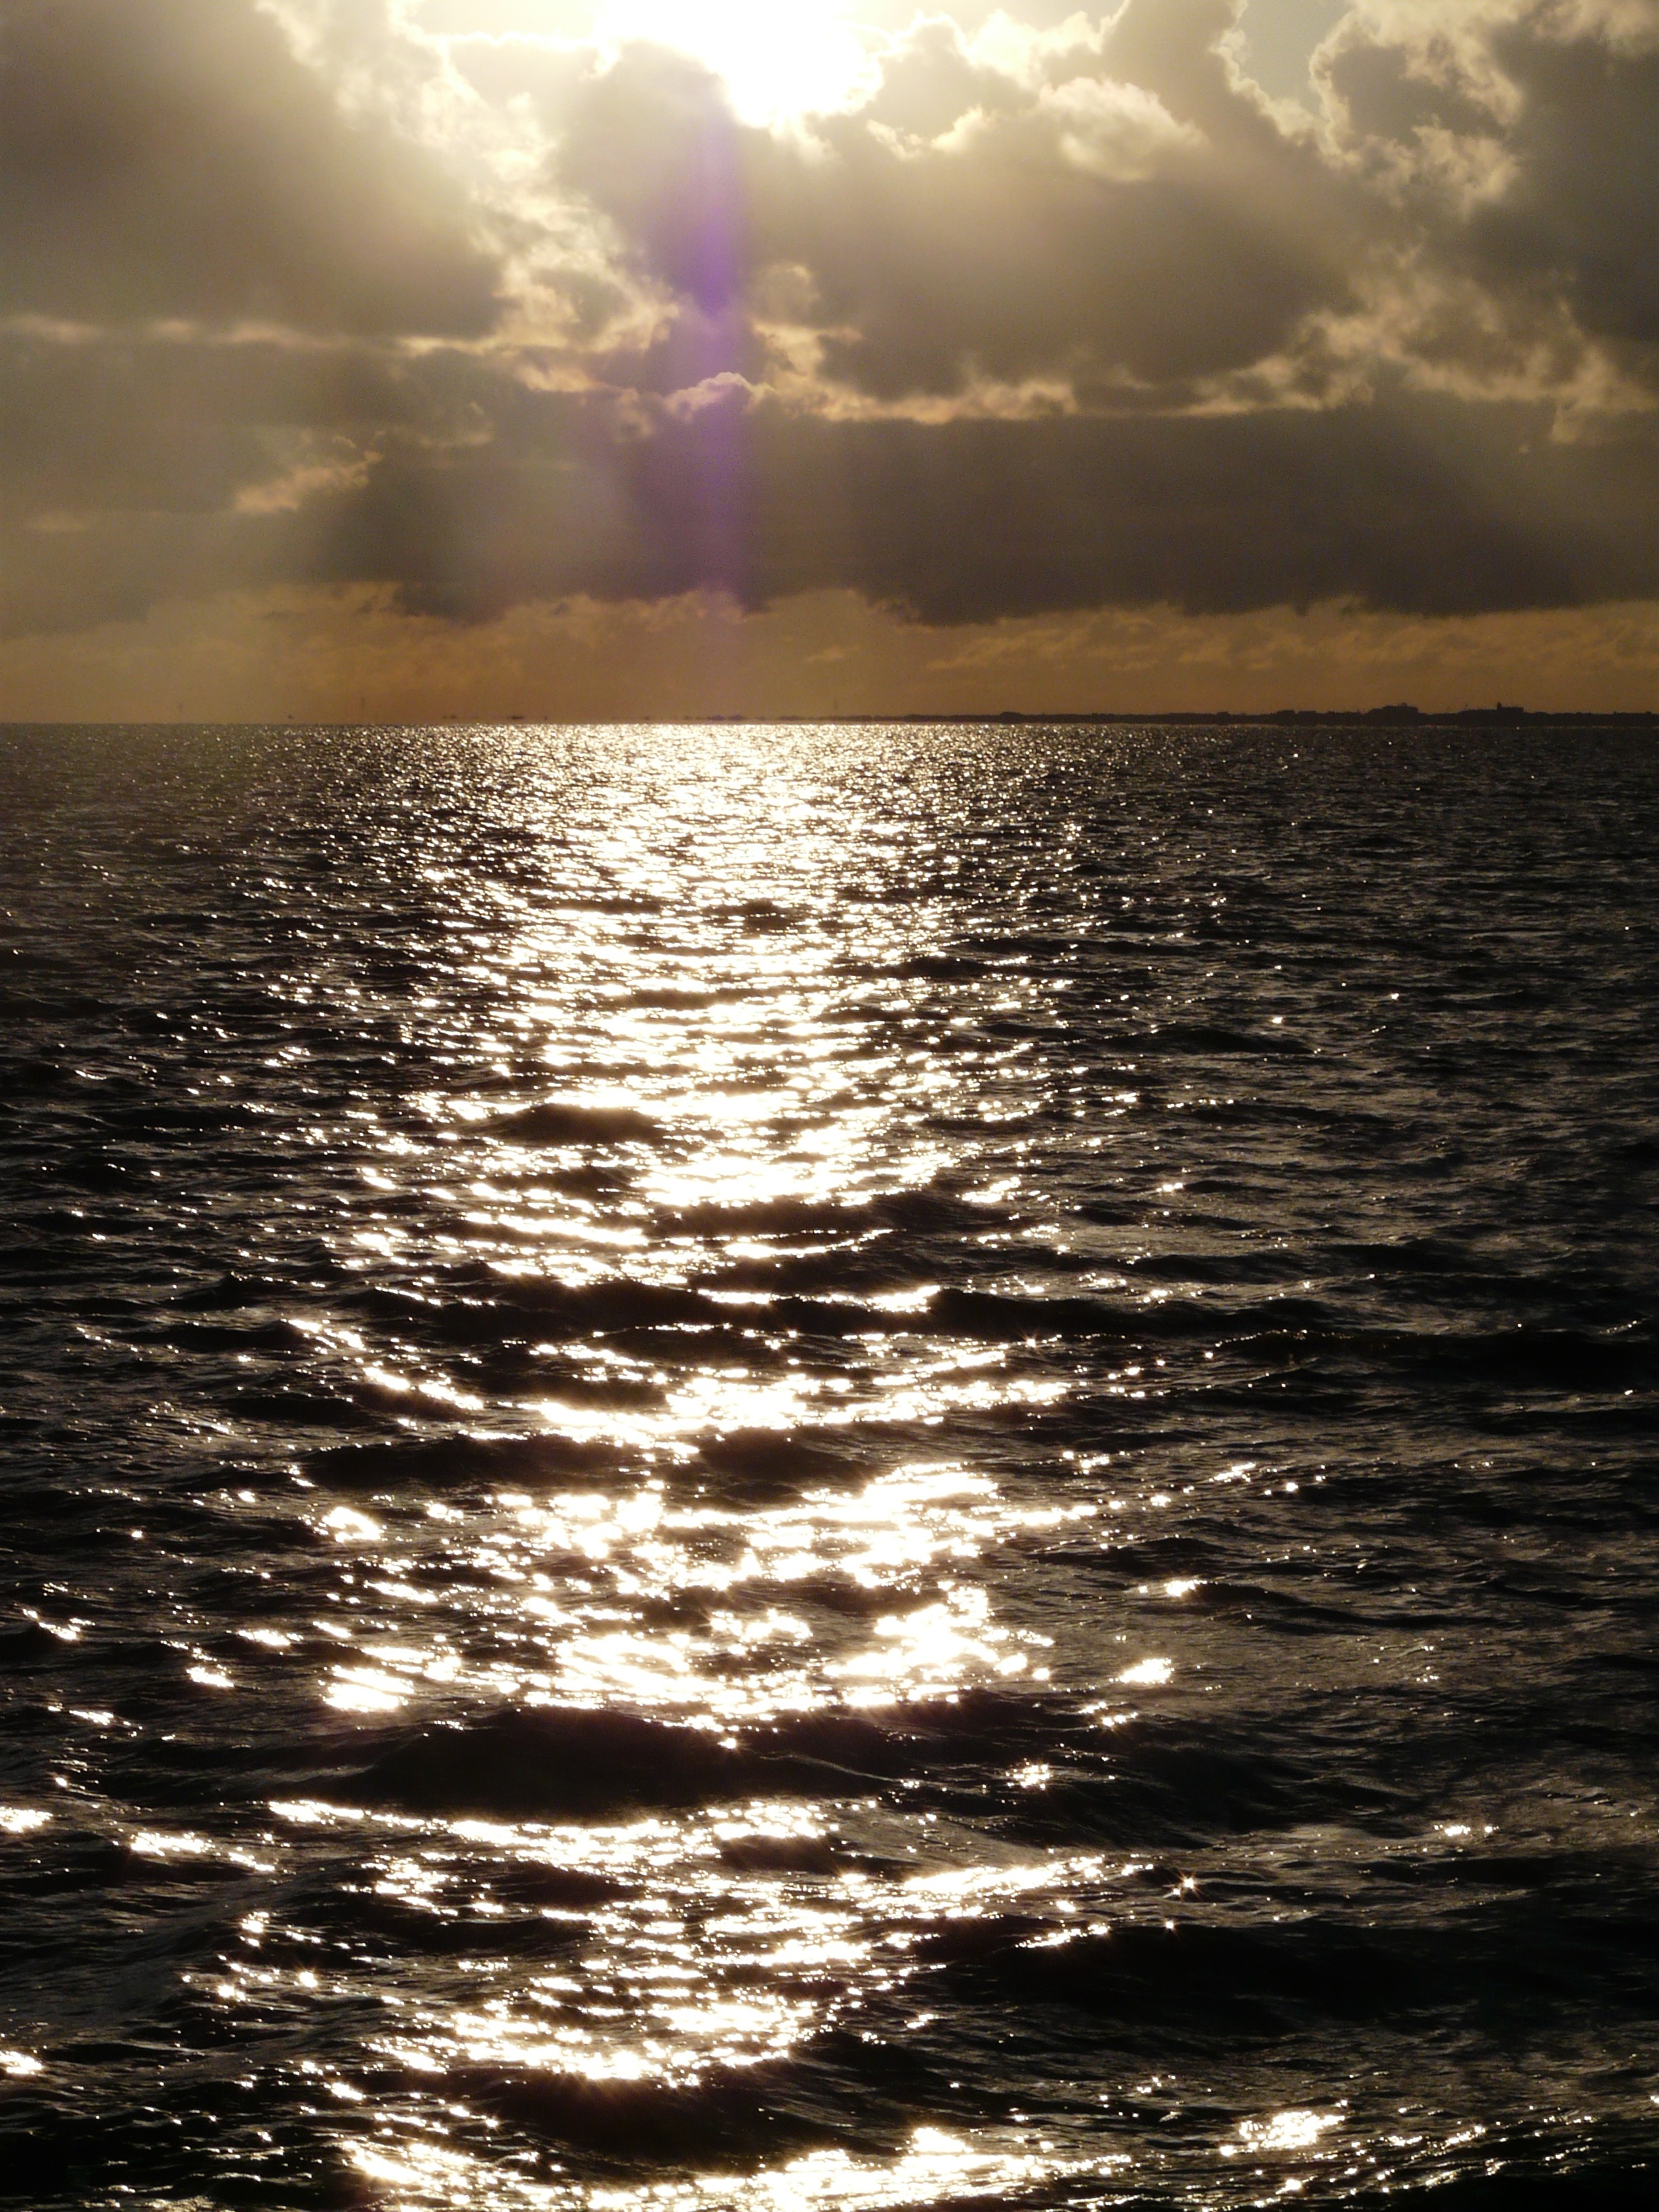
beach, sea, coast, sand, ocean, horizon, cloud, sky, sun, sunrise, sunset, sunlight, morning, shore, wave, dawn, dusk, evening, reflection, romance, infinity, body of water, wide, mood, abendstimmung, wind wave